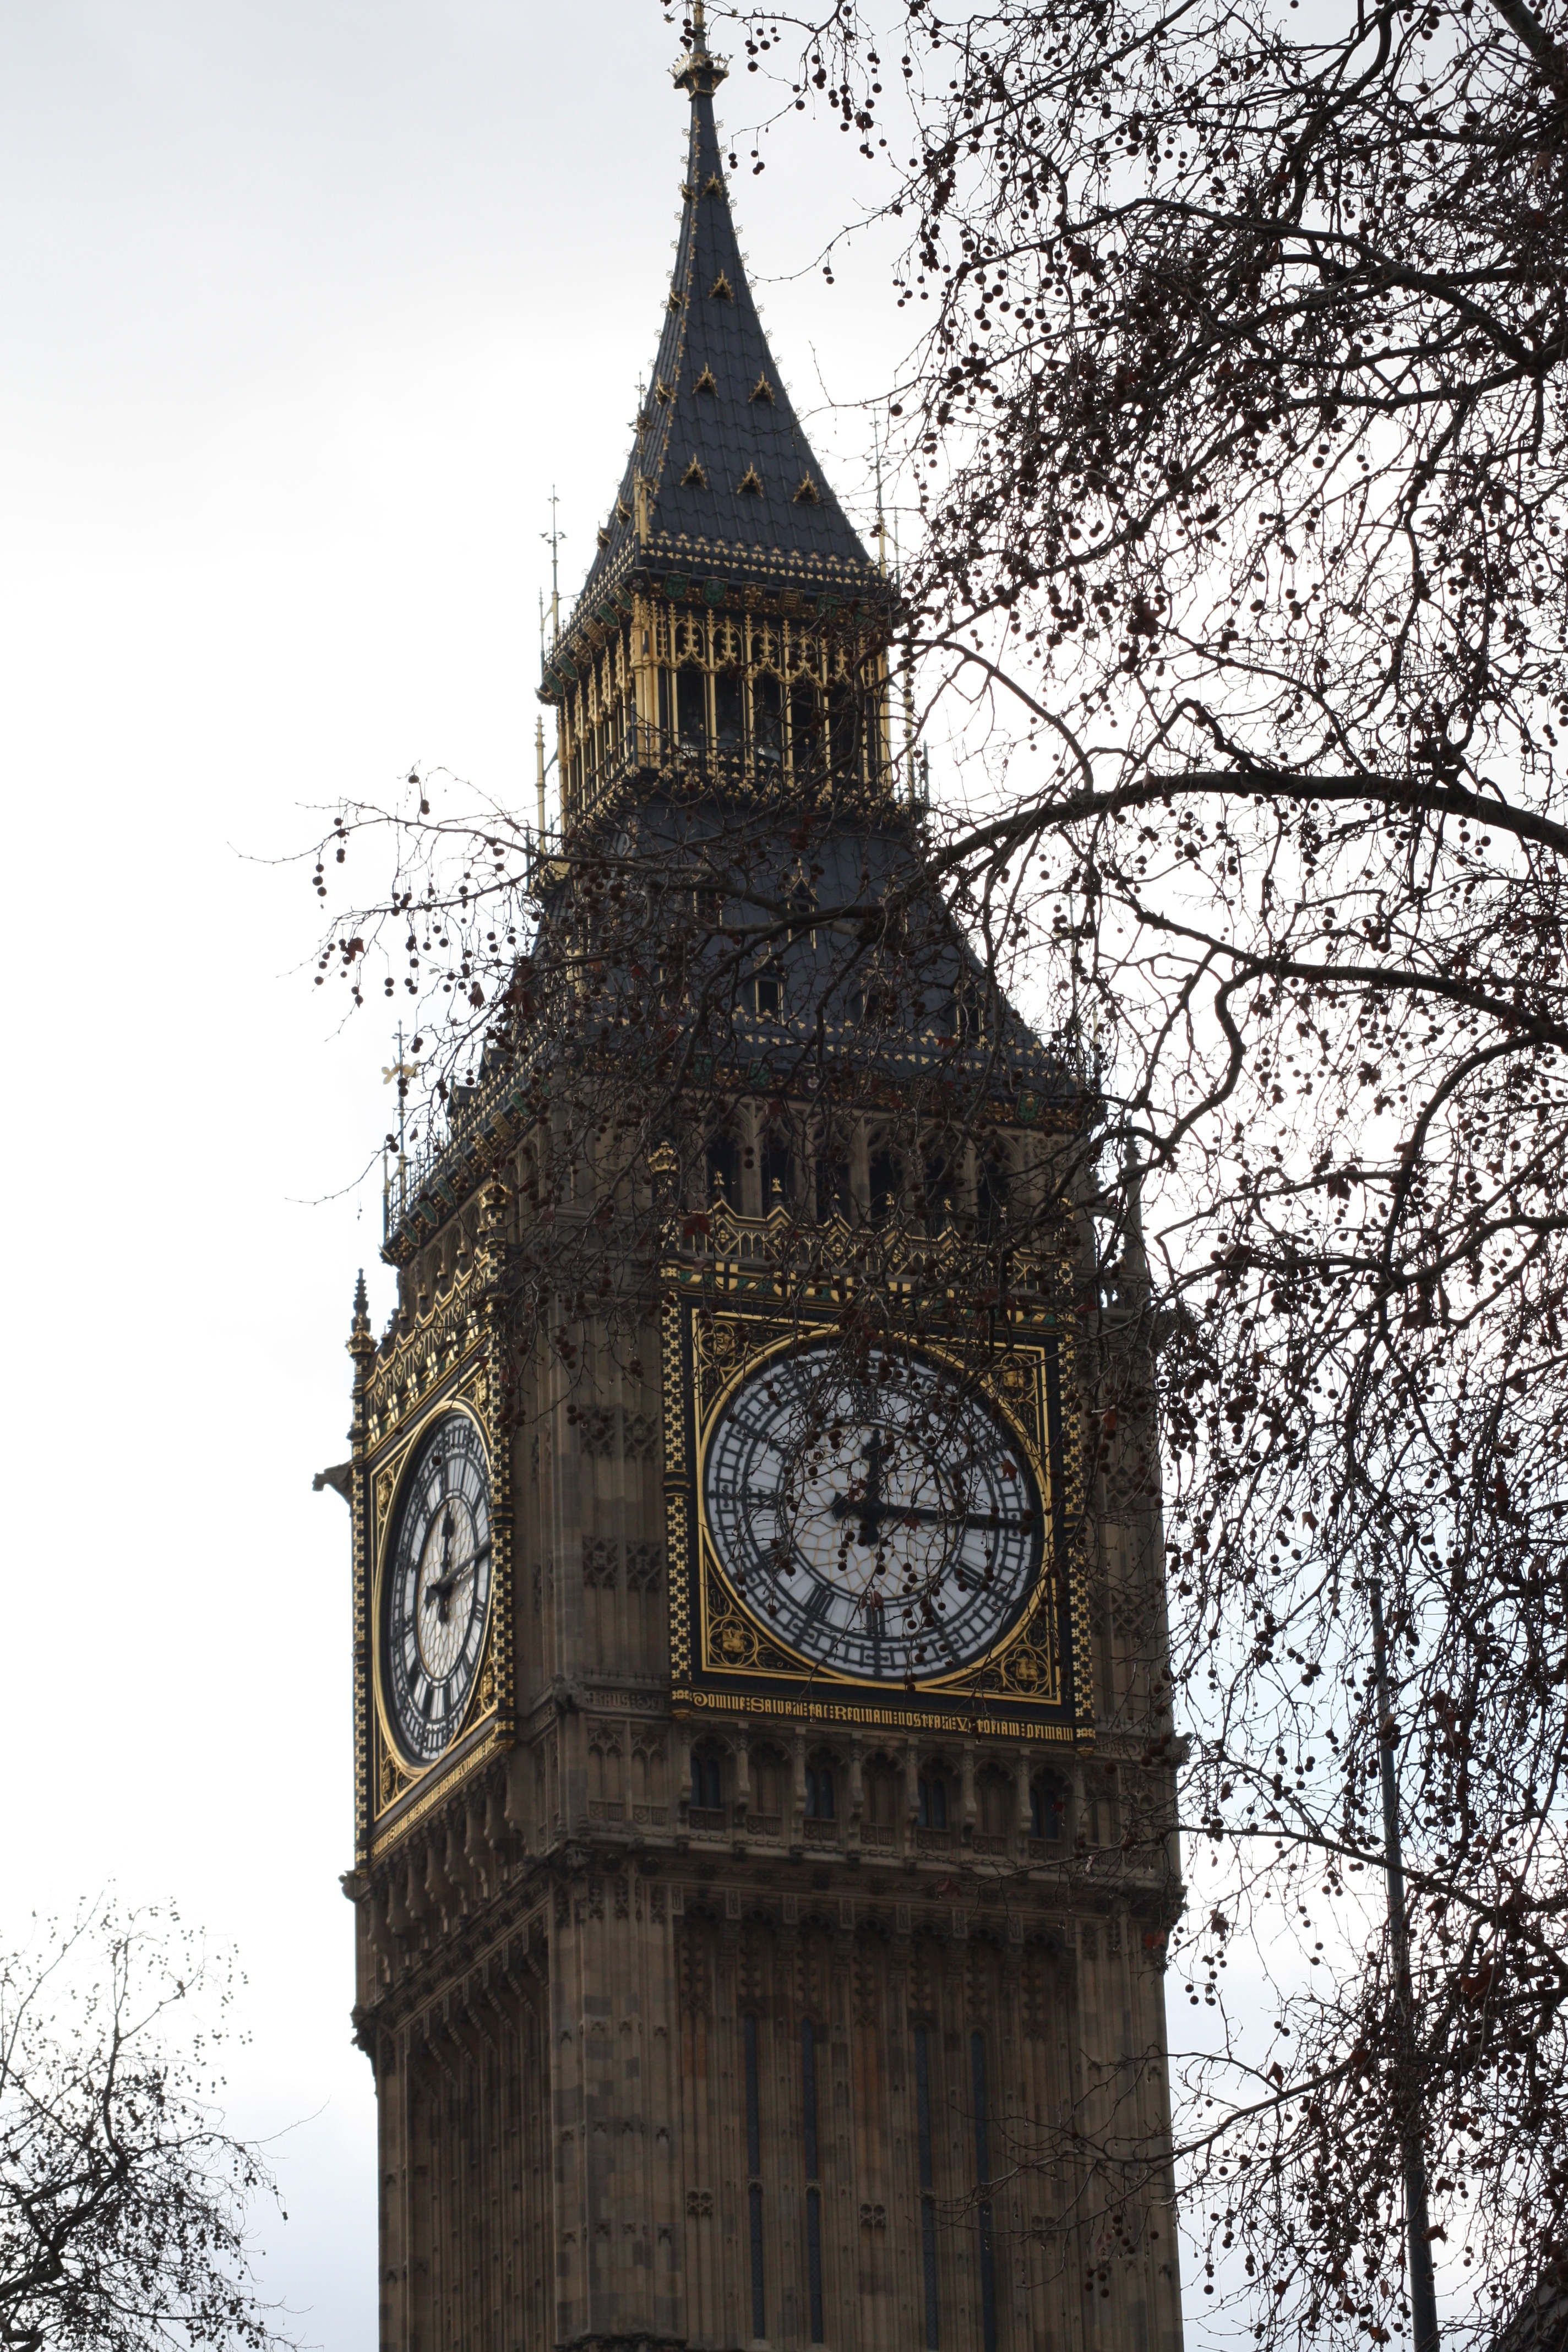
clock, building, tower, church, cathedral, chapel, place of worship, big ben, clock tower, bell tower, london, spire, steeple, united kingdom